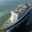
Label: ship